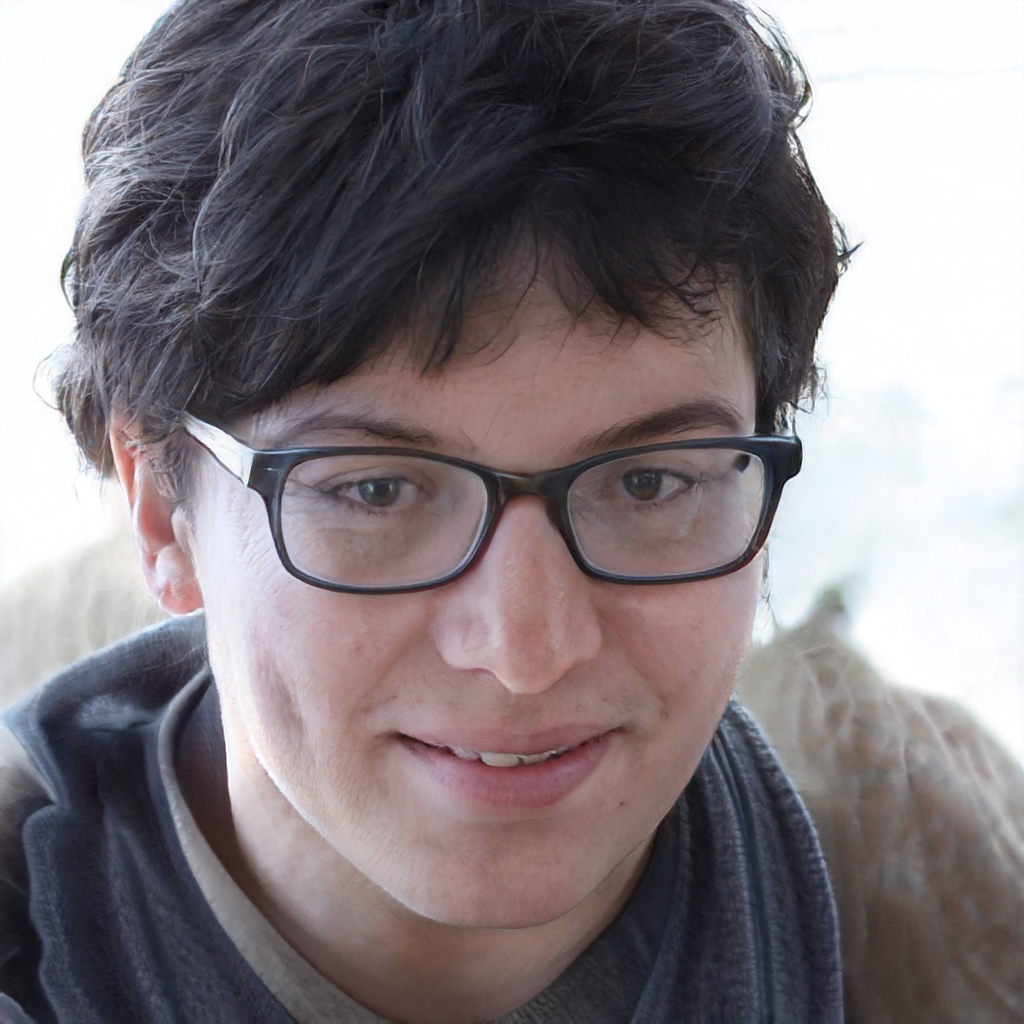
Gender: Female